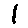
Label: 1